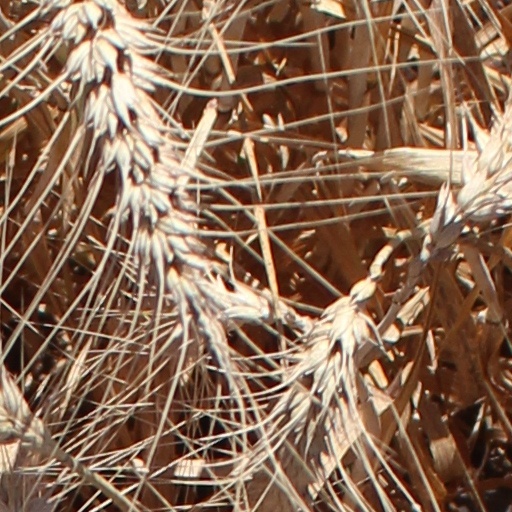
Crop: wheat